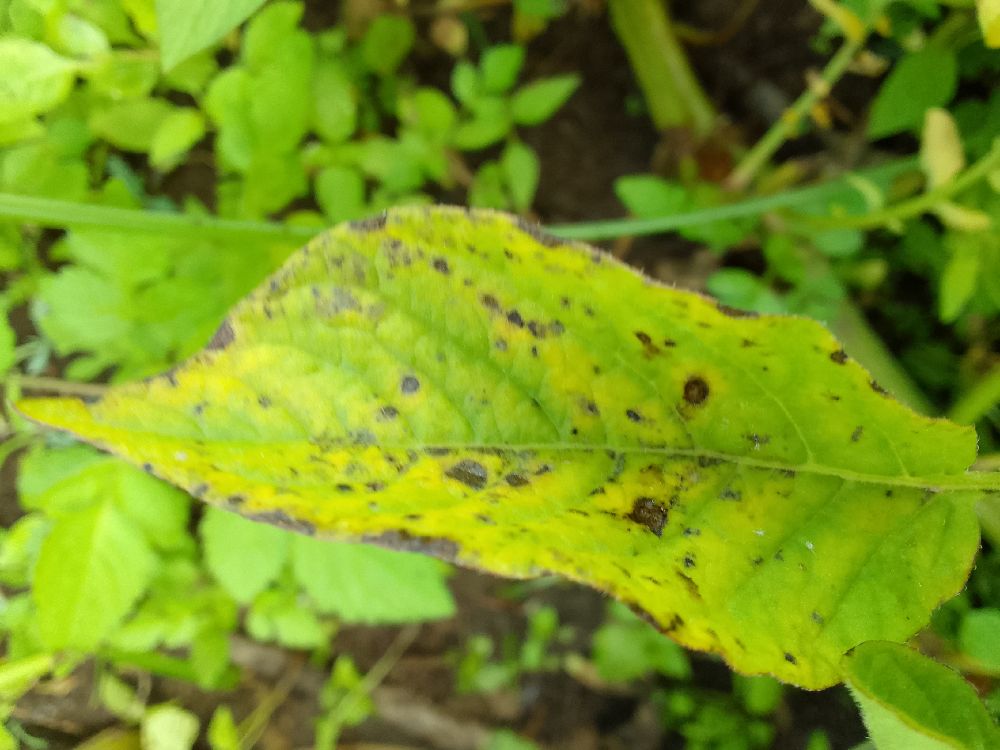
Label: Early blight